Leeds International Piano Competition

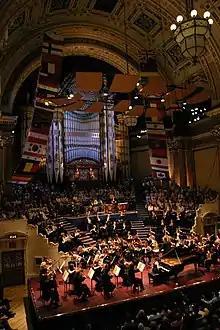
2009 competition finals

The competition was first held in September 1963 when the young British pianist, Michael Roll, became the First Prizewinner. It joined the World Federation of International Music Competitions (WFIMC) in 1965. After the 1996 competition, there was a four-year break before the 2000 competition, to align with the turn of the millennium. Competitors were formerly housed at Tetley Hall, a residence hall at the University of Leeds, which closed in 2006 and are still housed in University residences throughout the competition. The University of Leeds is the Principal Partner of the competition and has supported it since its inception. The BBC has broadcast all Competitions since 1966 on television and radio. In 2018 the Competition was streamed live online for the first time with medici.tv.